Emma Bunton

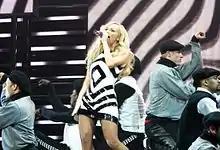
Bunton performing "Maybe" on The Return of the Spice Girls tour in 2007

In October 2006, Bunton was a contestant in the BBC programme "Strictly Come Dancing", partnered with Darren Bennett. She reached the semi-final and finished in third place. On 13 November 2006, Bunton released the charity single for the BBC Children in Need appeal, recording Petula Clark's 1960s song "Downtown". It reached number three on the UK Singles Chart, and was followed by her third studio album, "Life in Mono". Much like her previous album, "Life in Mono" experimented with elements of 1960s pop music. For this particular album, the musical arrangement was more directed towards the 1960s French pop music, with some elements of British 1960s pop and Motown. The album was Bunton's first not to reach the top ten in the United Kingdom, only reaching number 65 on the albums chart. The second single from it was "All I Need to Know", released on 12 February 2007, intended for Valentine's Day. Bunton shot the video around Old Street in East London, in the week before Christmas 2006. Entering the UK Singles Chart at number 60, "All I Need to Know" became the lowest-charting single of Bunton's solo career.